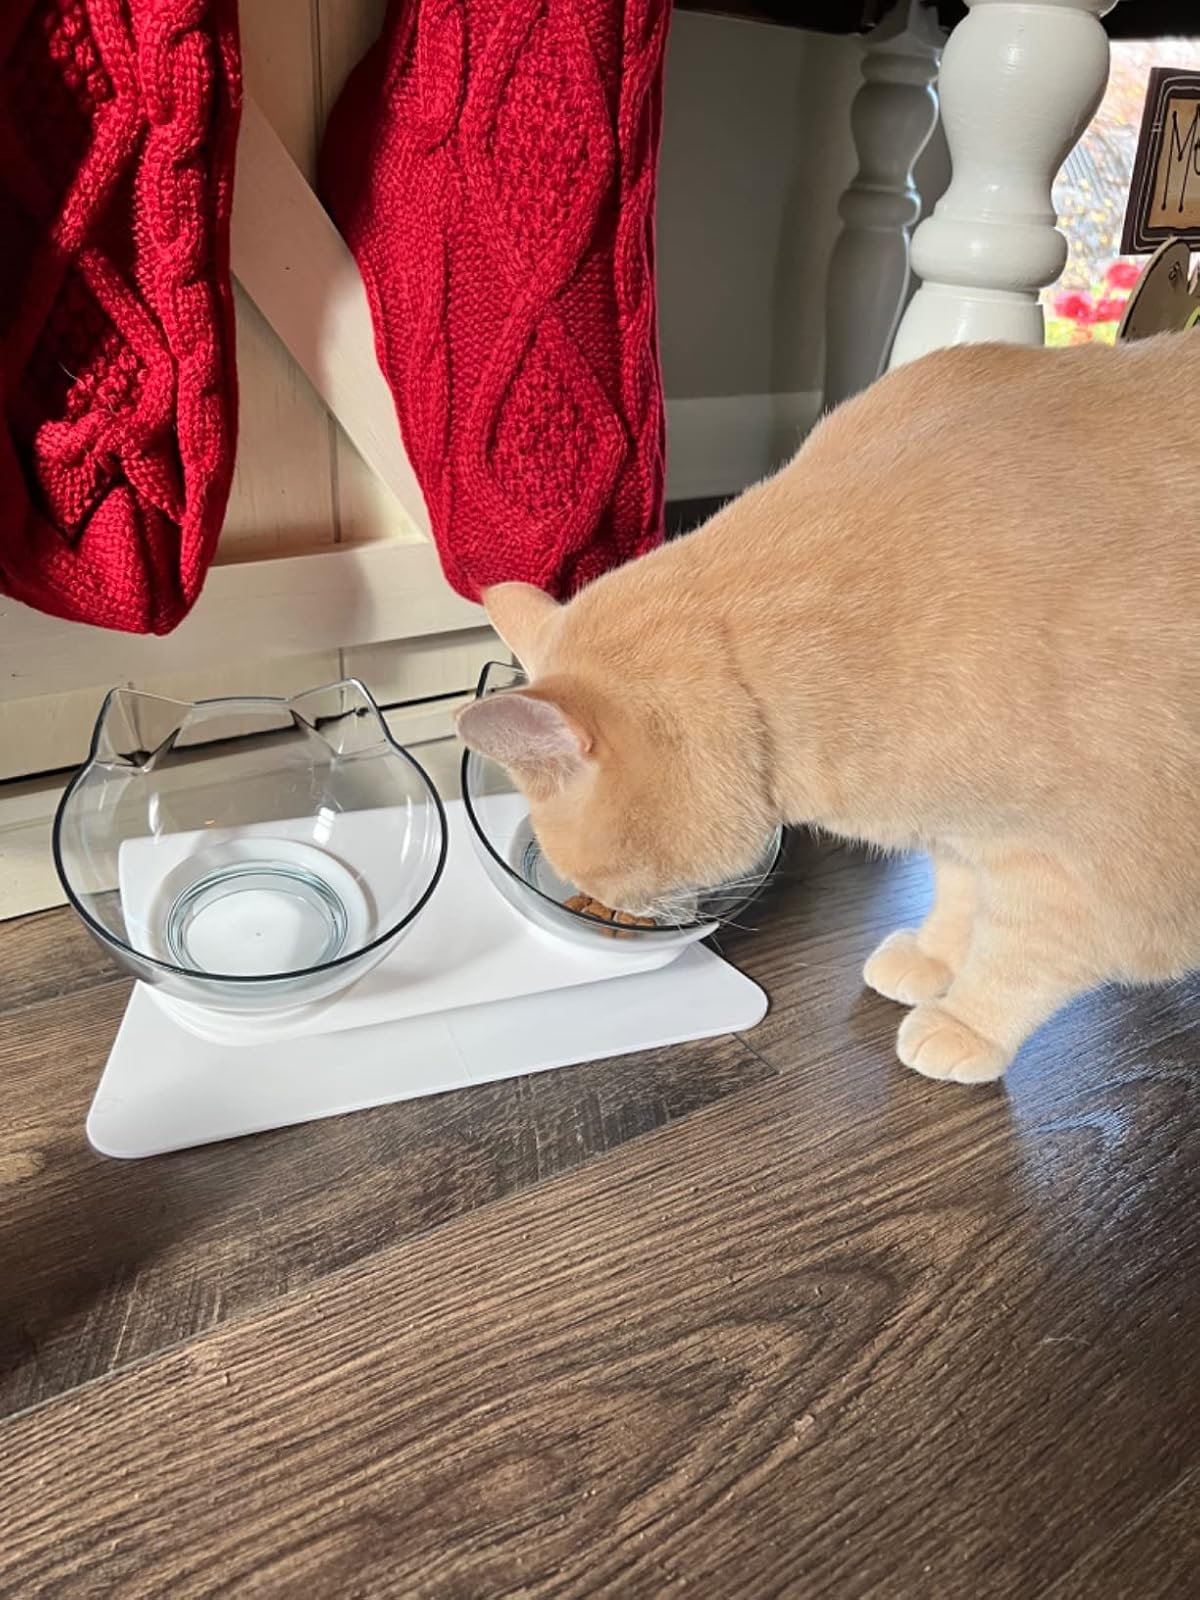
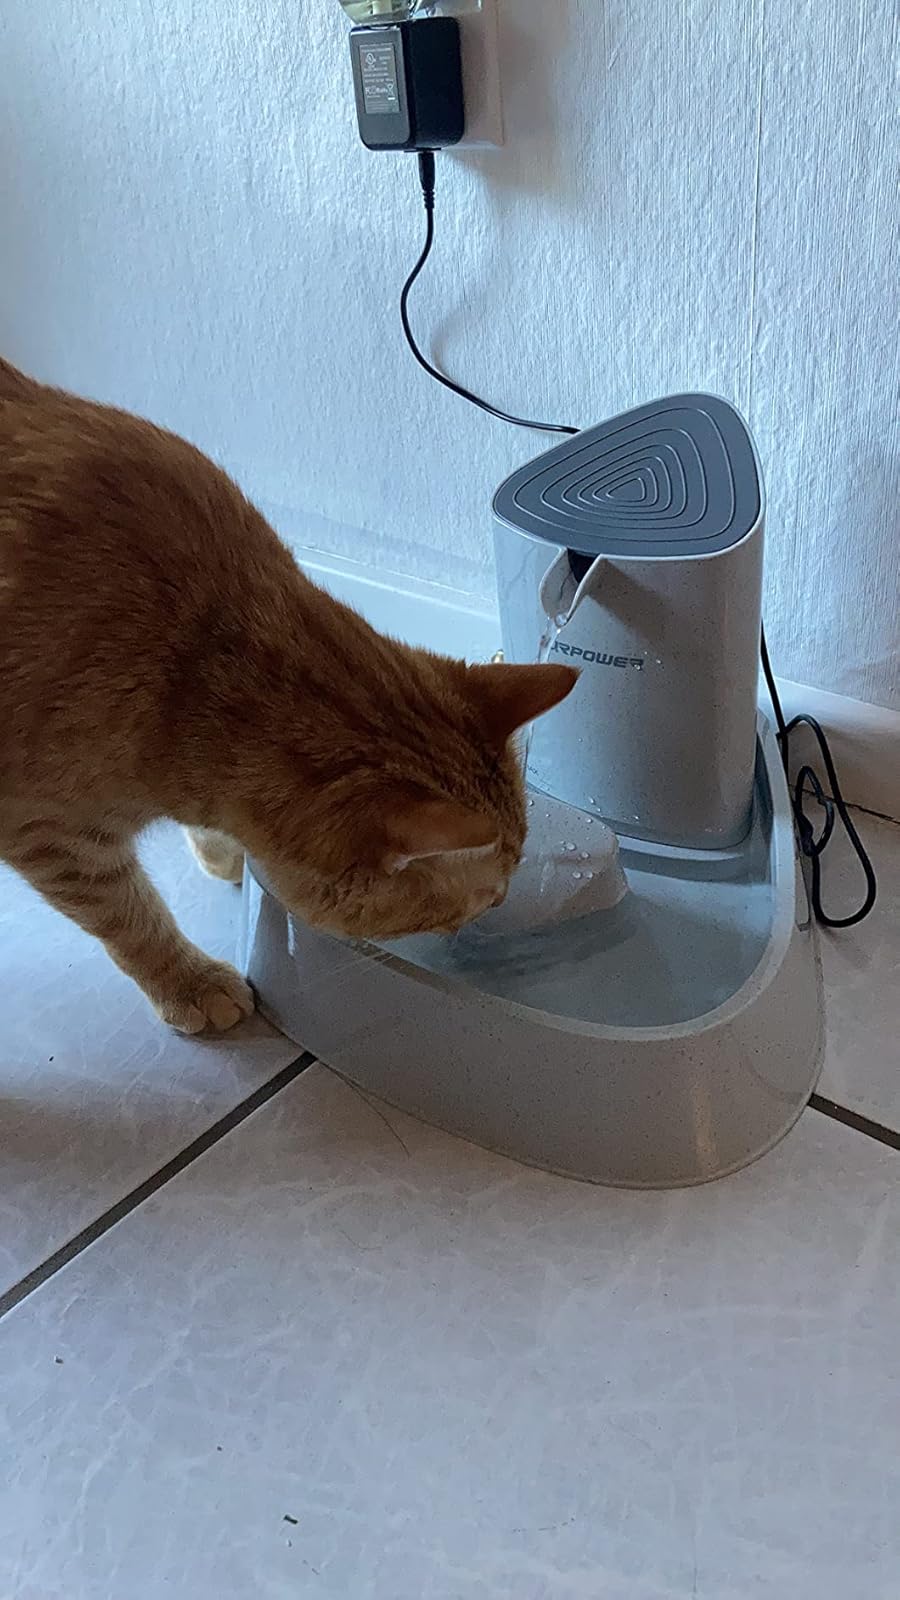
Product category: items_bowl
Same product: no